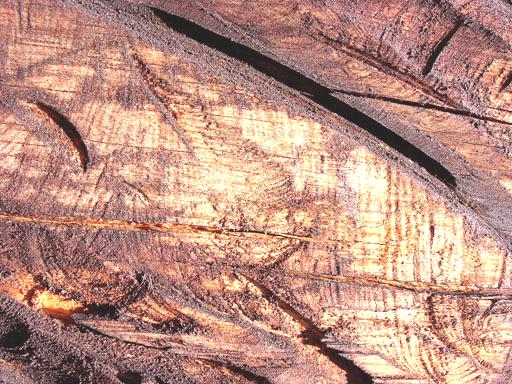
Material: wood